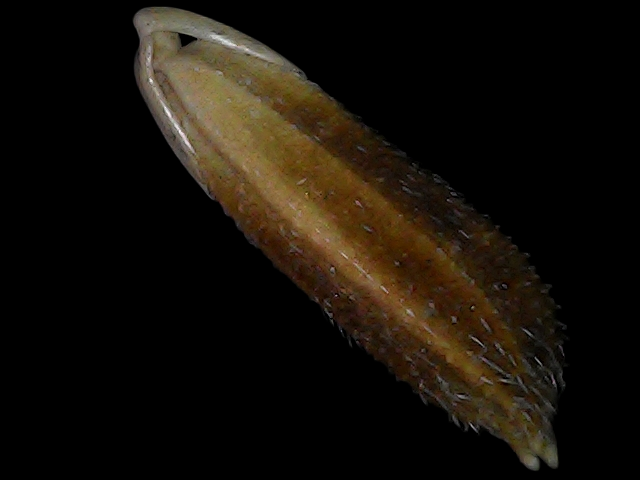
Rice variety: Bd56